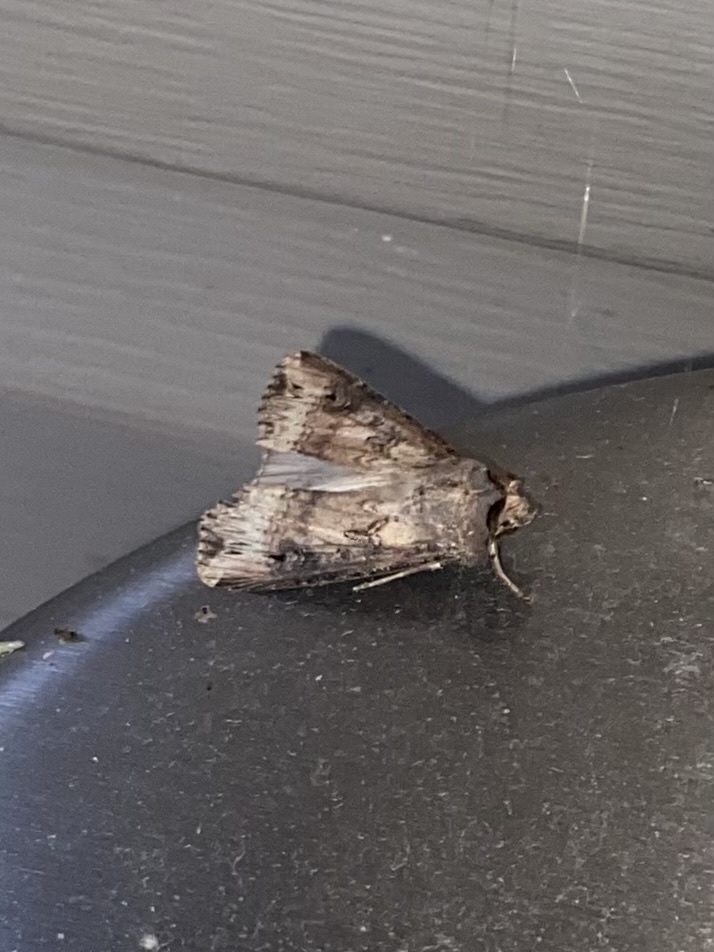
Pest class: cutworms